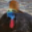
Label: bird